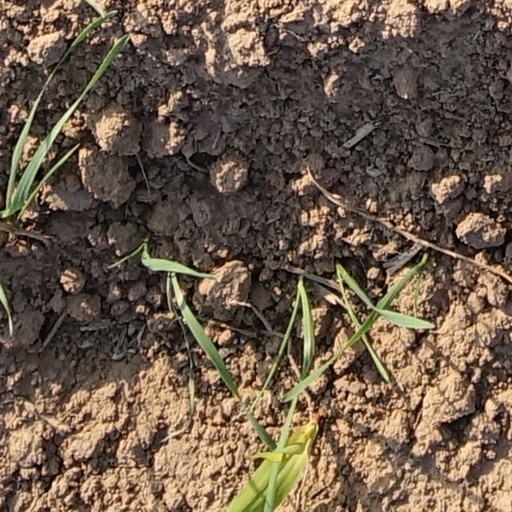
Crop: wheat